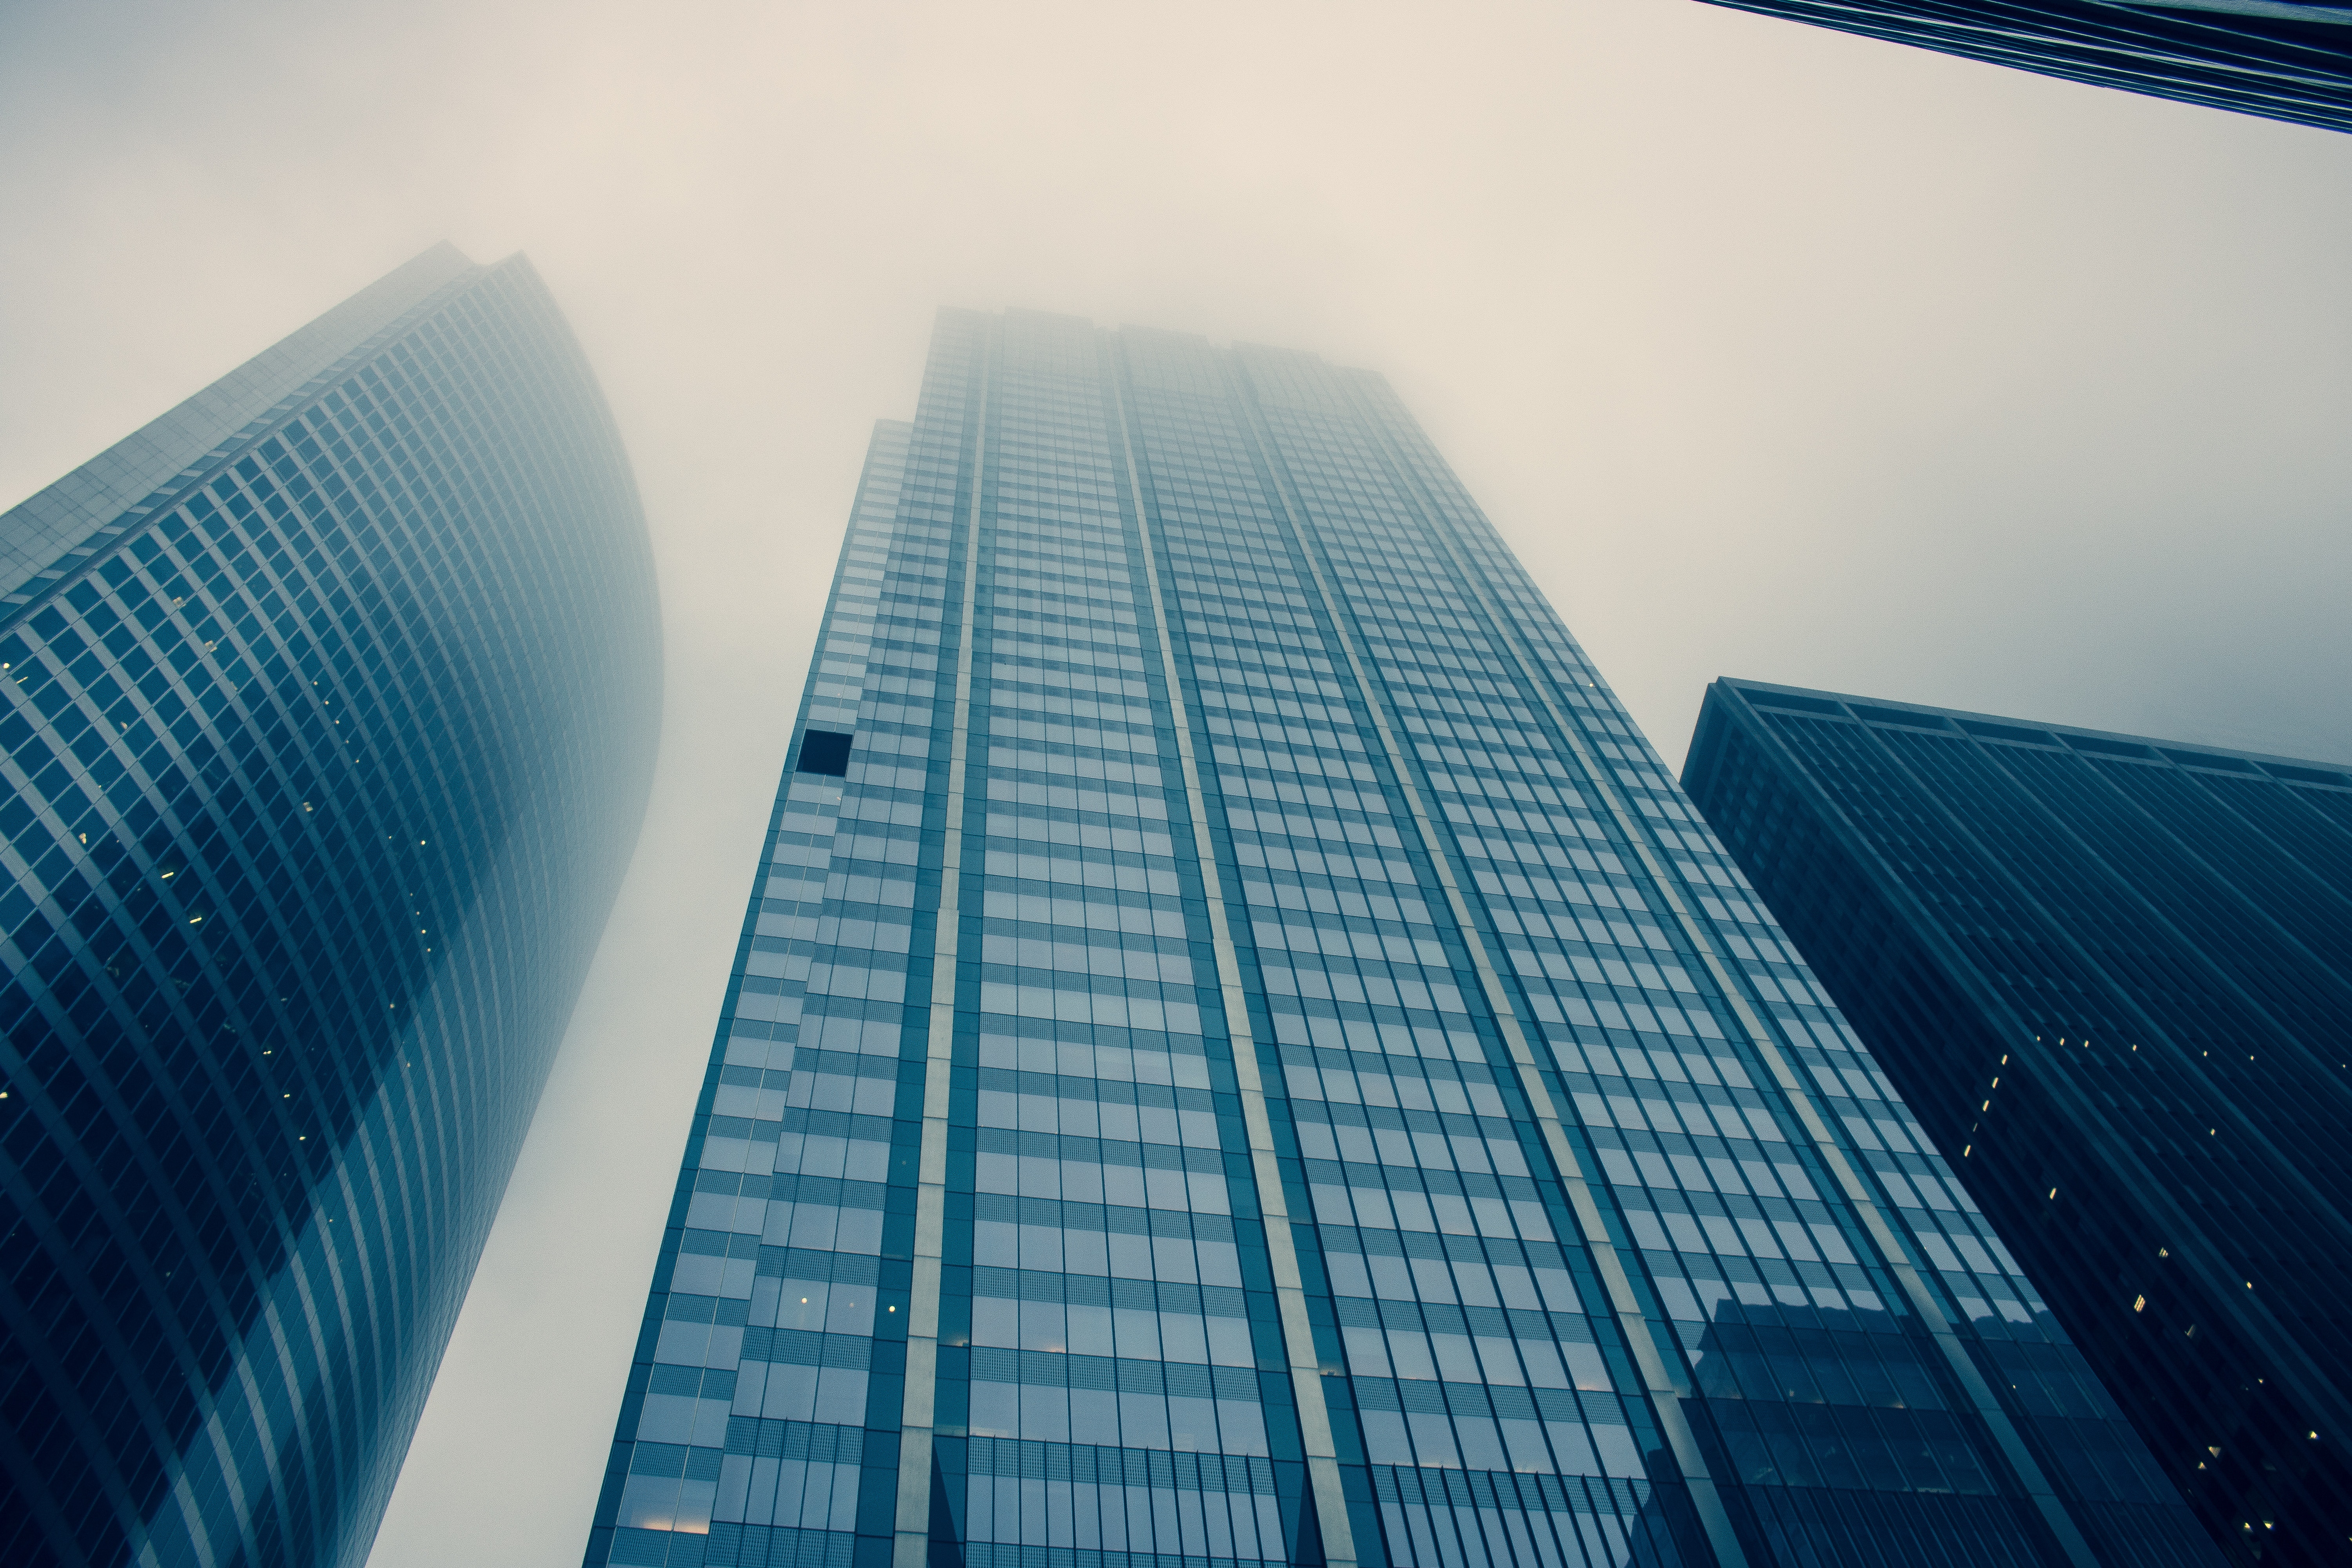
skyscraper, metropolitan area, blue, daytime, urban area, architecture, tower block, sky, commercial building, metropolis, building, city, line, corporate headquarters, atmospheric phenomenon, tower, human settlement, headquarters, real estate, glass, cloud, mixed use, condominium, symmetry, facade, downtown, company, Tints and shades, metal, office, cityscape